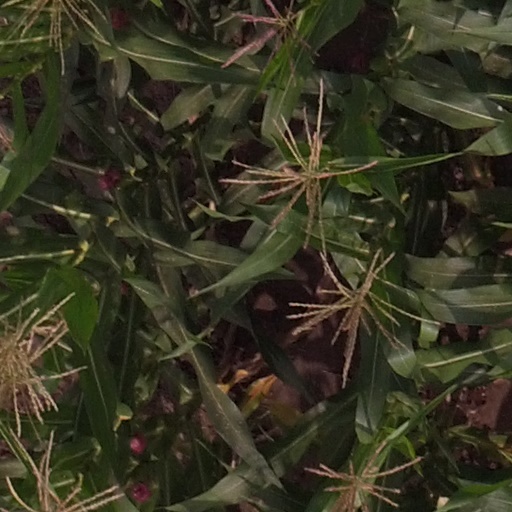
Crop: maize; corn